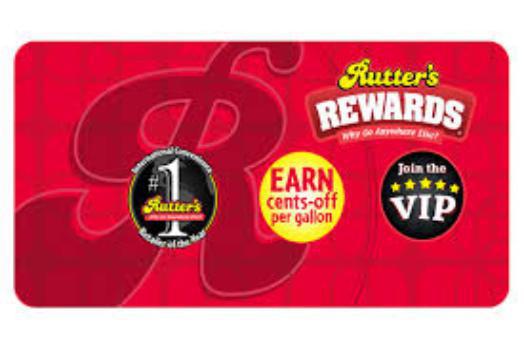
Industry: Food